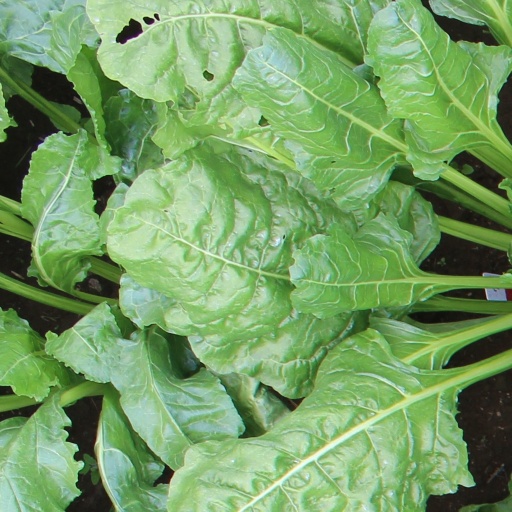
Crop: sugar beet